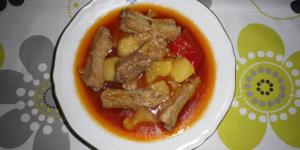
guisado de patatas con costillas de cerdo